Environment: real
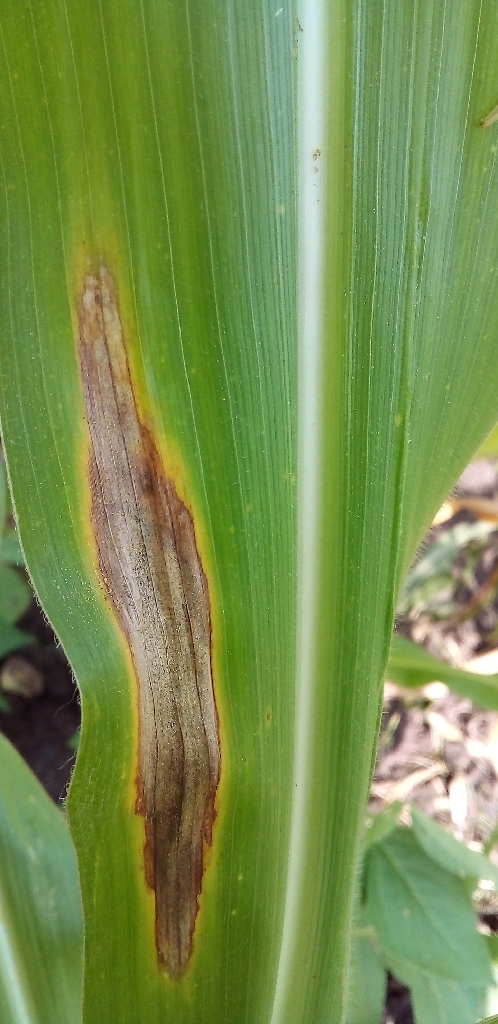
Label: northern_corn_leaf_blight